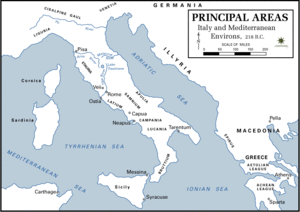
Les trois guerres puniques ou guerres romano-carthaginoises opposent durant plus d’un siècle la Rome antique et la civilisation carthaginoise ou civilisation punique. Les Carthaginois sont appelés Carthaginienses ou Pœni en latin, déformation du nom des Phéniciens dont sont issus les Carthaginois, d’où le mot français « punique ».